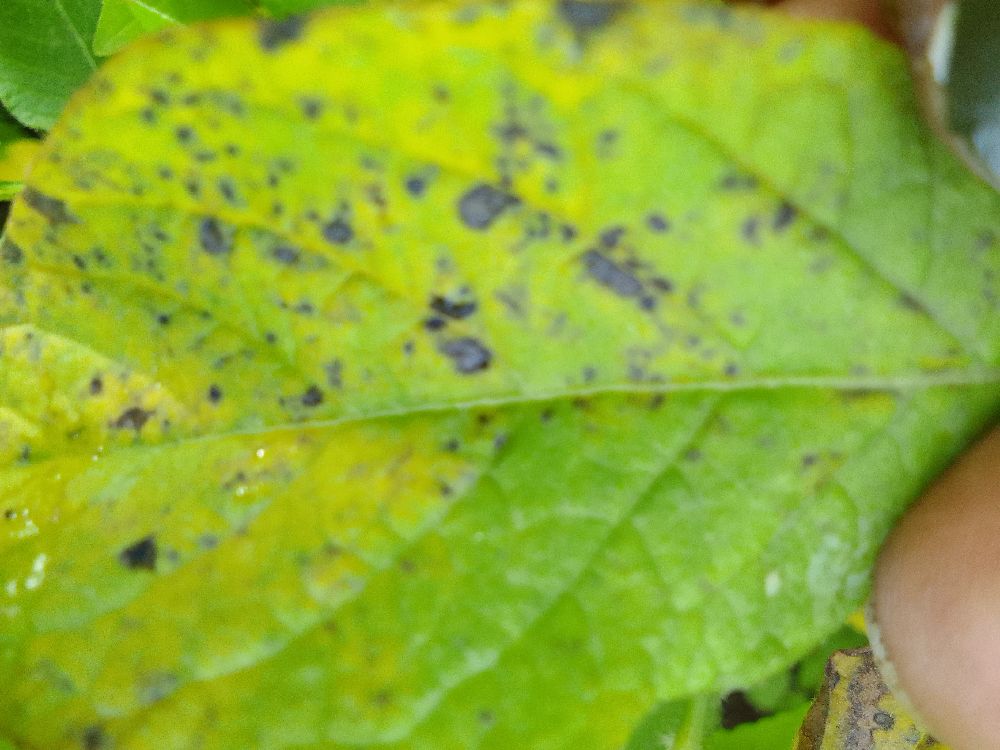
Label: Early blight